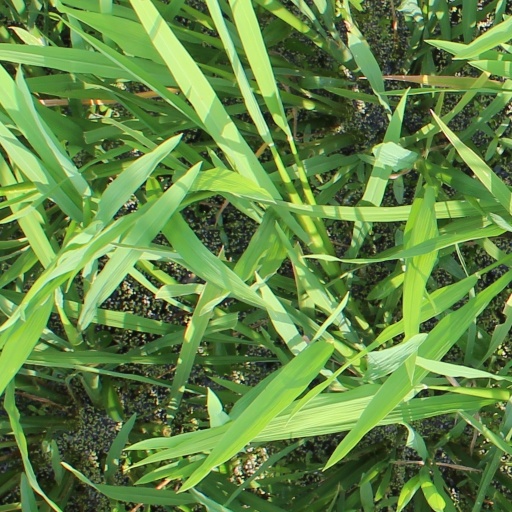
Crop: rice